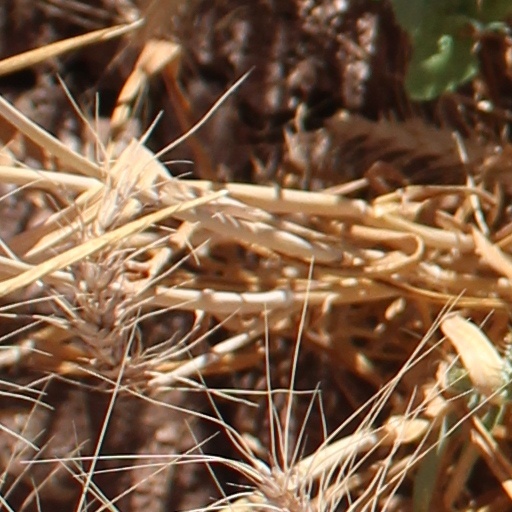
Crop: wheat